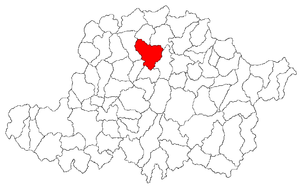
Șicula est une commune du județ d'Arad, Roumanie qui compte 4 301 habitants.